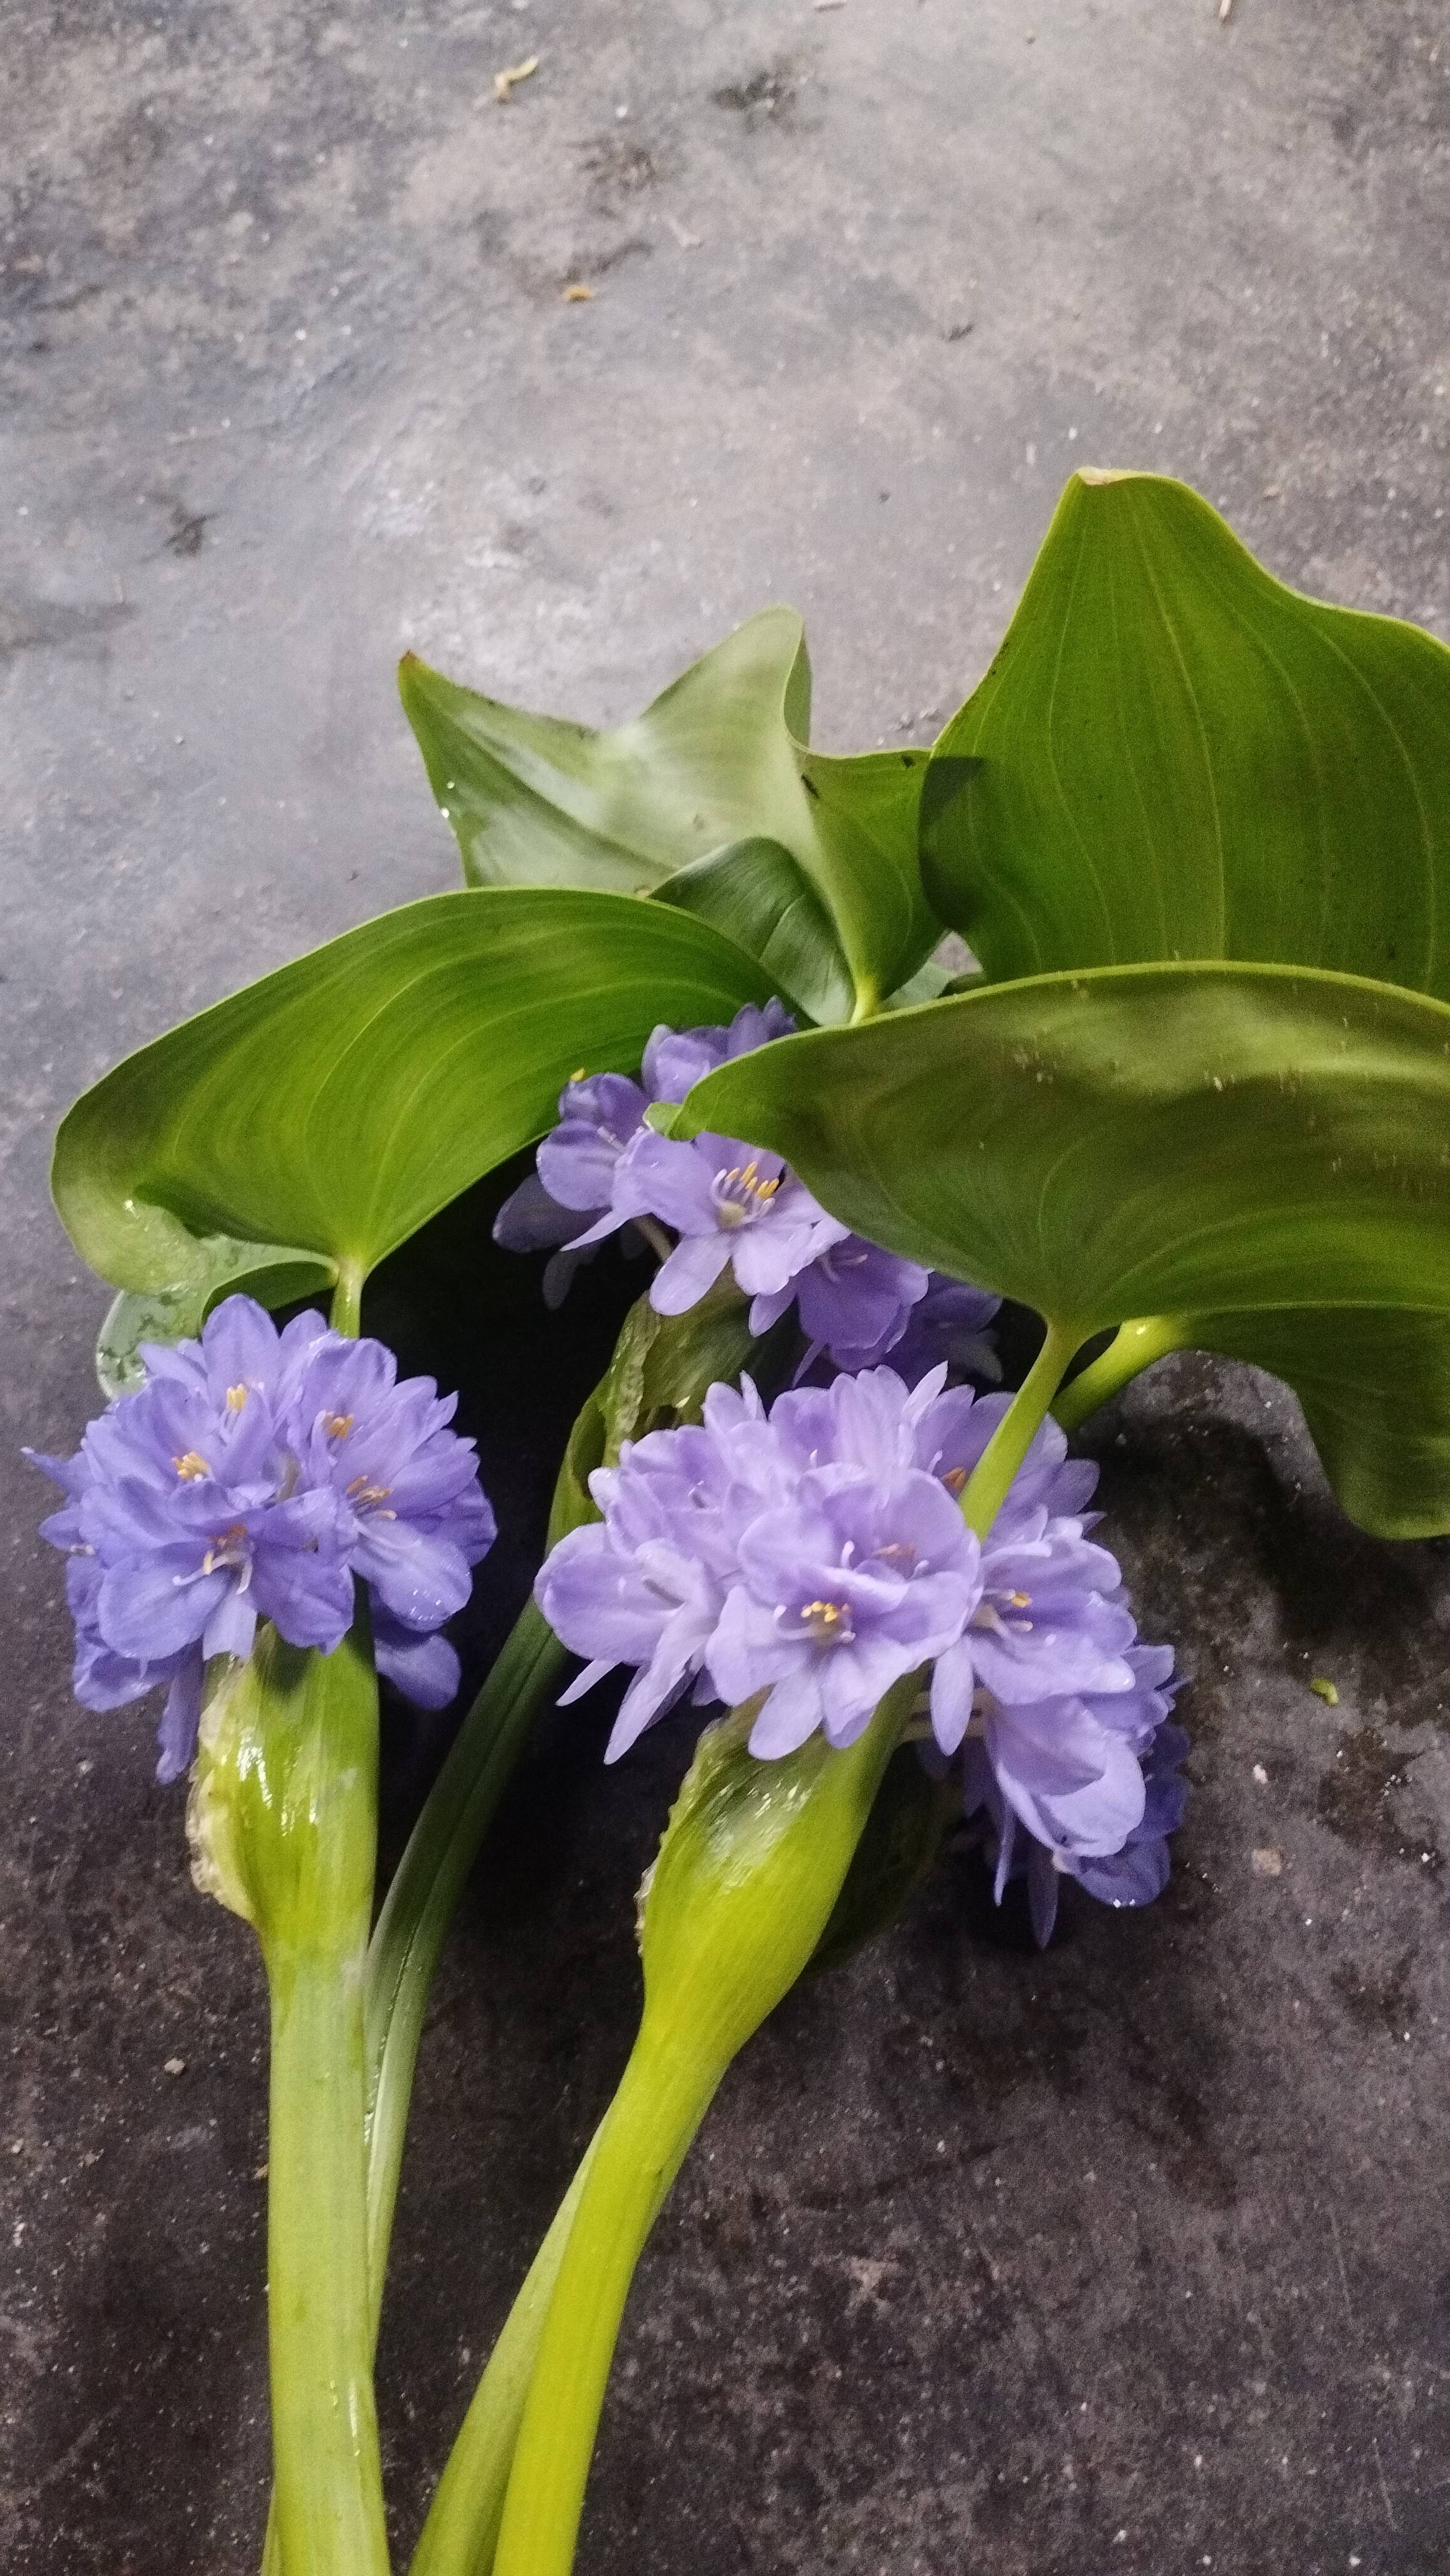
Species: Heartleaf False Pickerelweed (Monochoria korsakowii)